Chinua Achebe

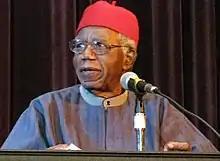
Achebe speaking at Asbury Hall, Buffalo, in 2008

After the war, Achebe helped start two magazines in 1971: the literary journal "Okike", a forum for African art, fiction, and poetry; and "Nsukkascope", an internal publication of the university. Achebe and the "Okike" committee later established another cultural magazine, "Uwa Ndi Igbo", to showcase the indigenous stories and oral traditions of the Igbo community. Achebe handed over the editorship of "Okike" to Onuora Osmond Enekwe, who was later assisted by Amechi Akwanya. In February 1972, Chinua Achebe released "Girls at War", a collection of short stories ranging in time from his undergraduate days to the recent bloodshed. It was the 100th book in Heinemann's African Writers Series.